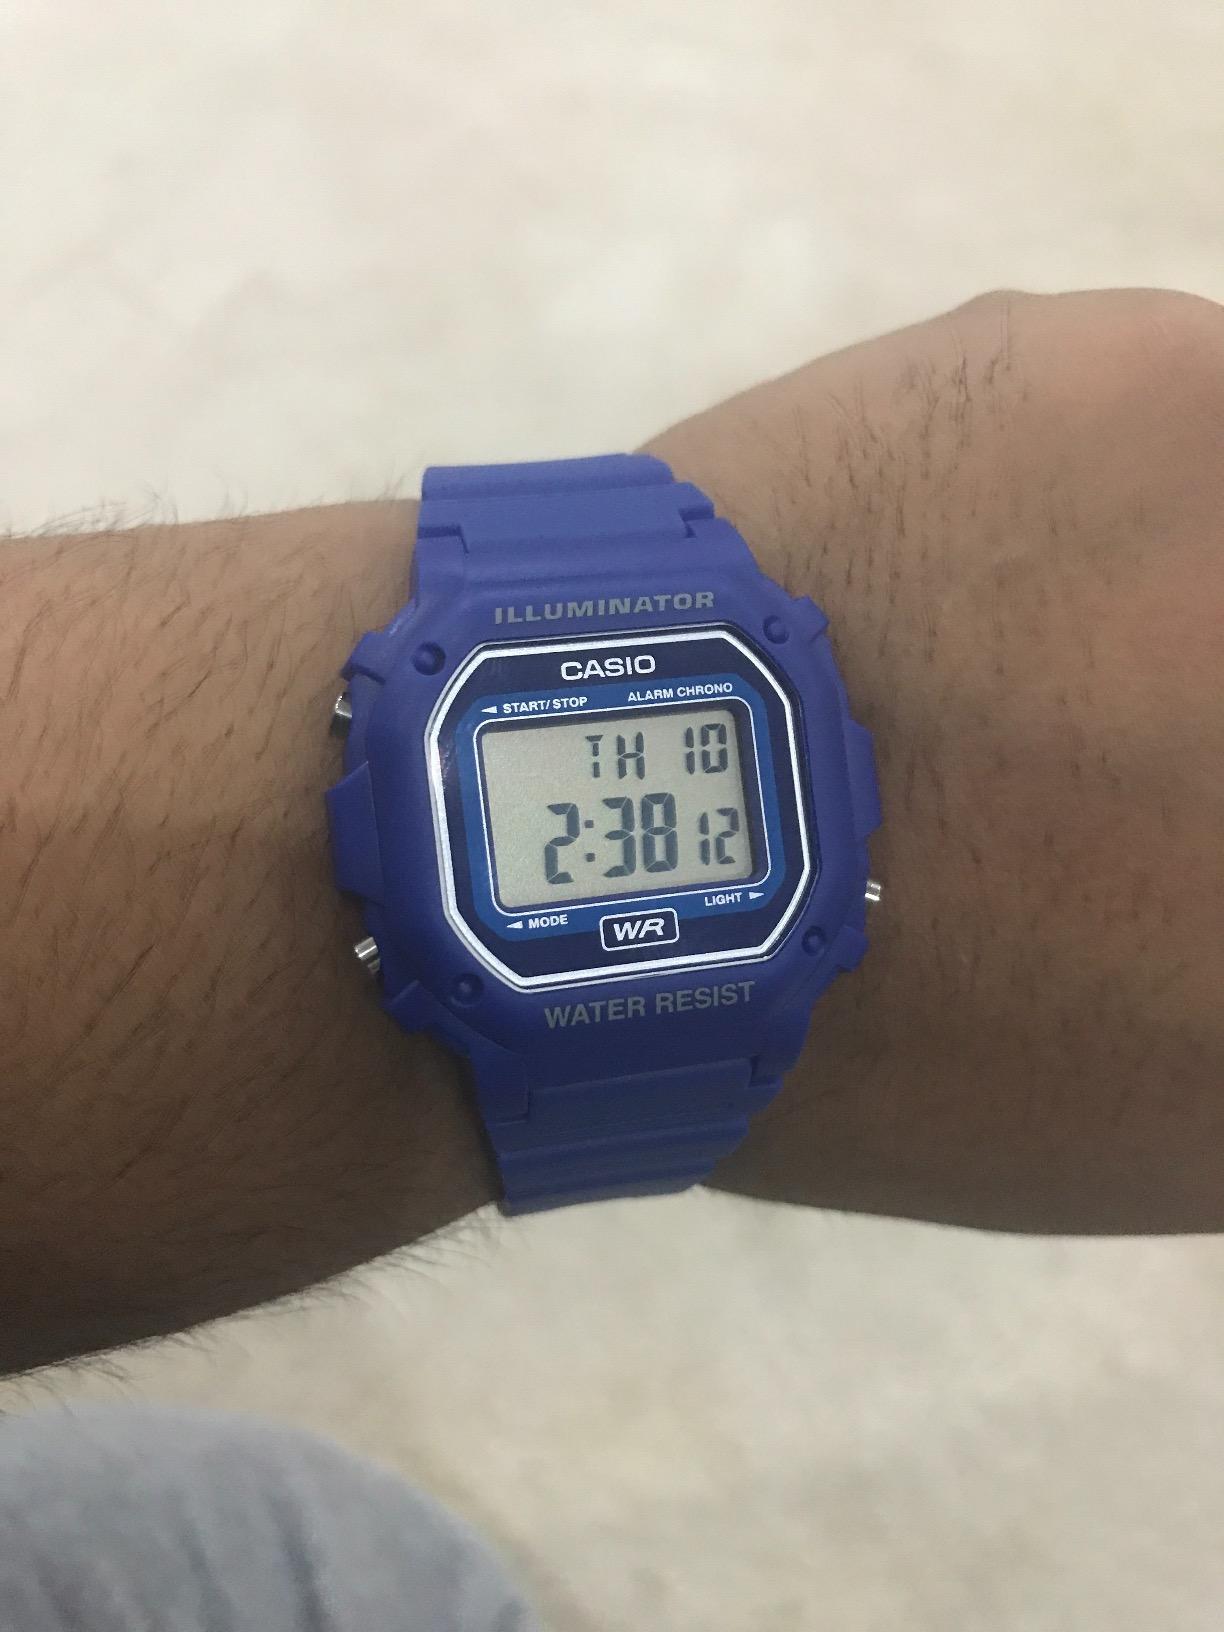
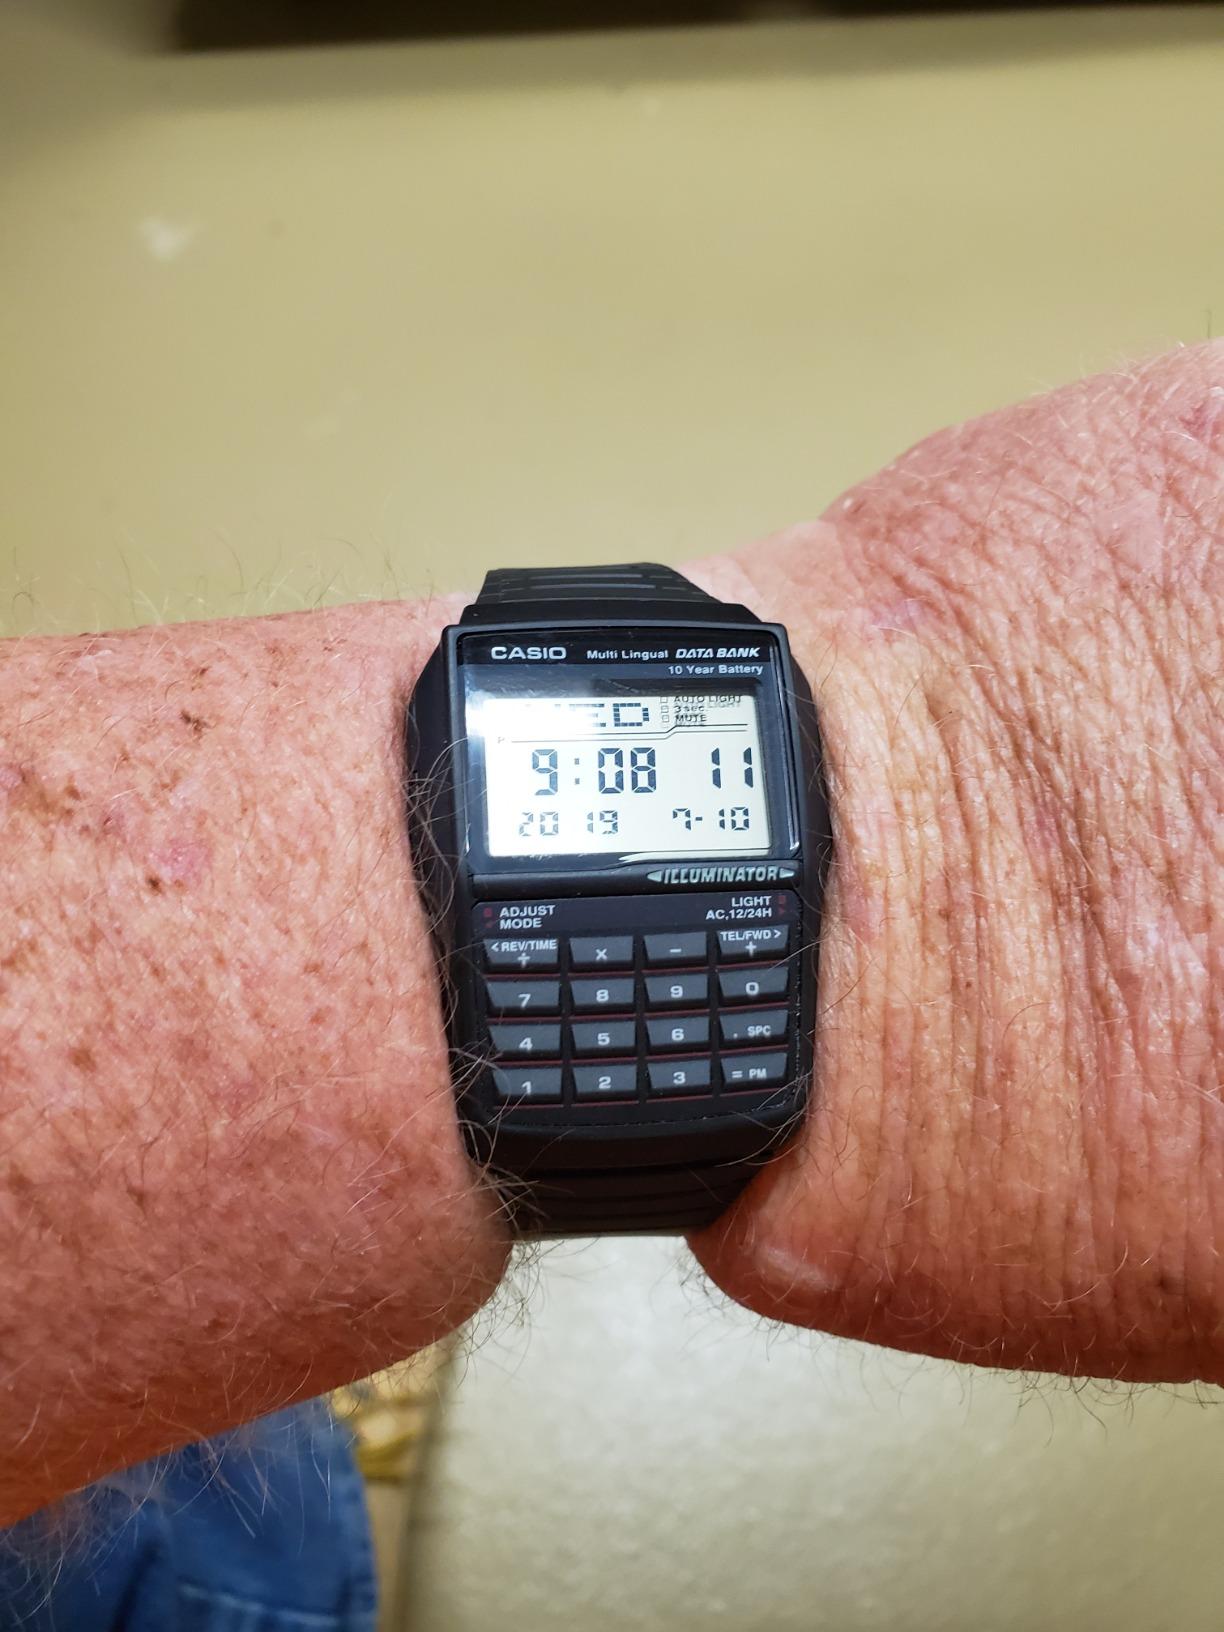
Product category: accessories_watch
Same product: no